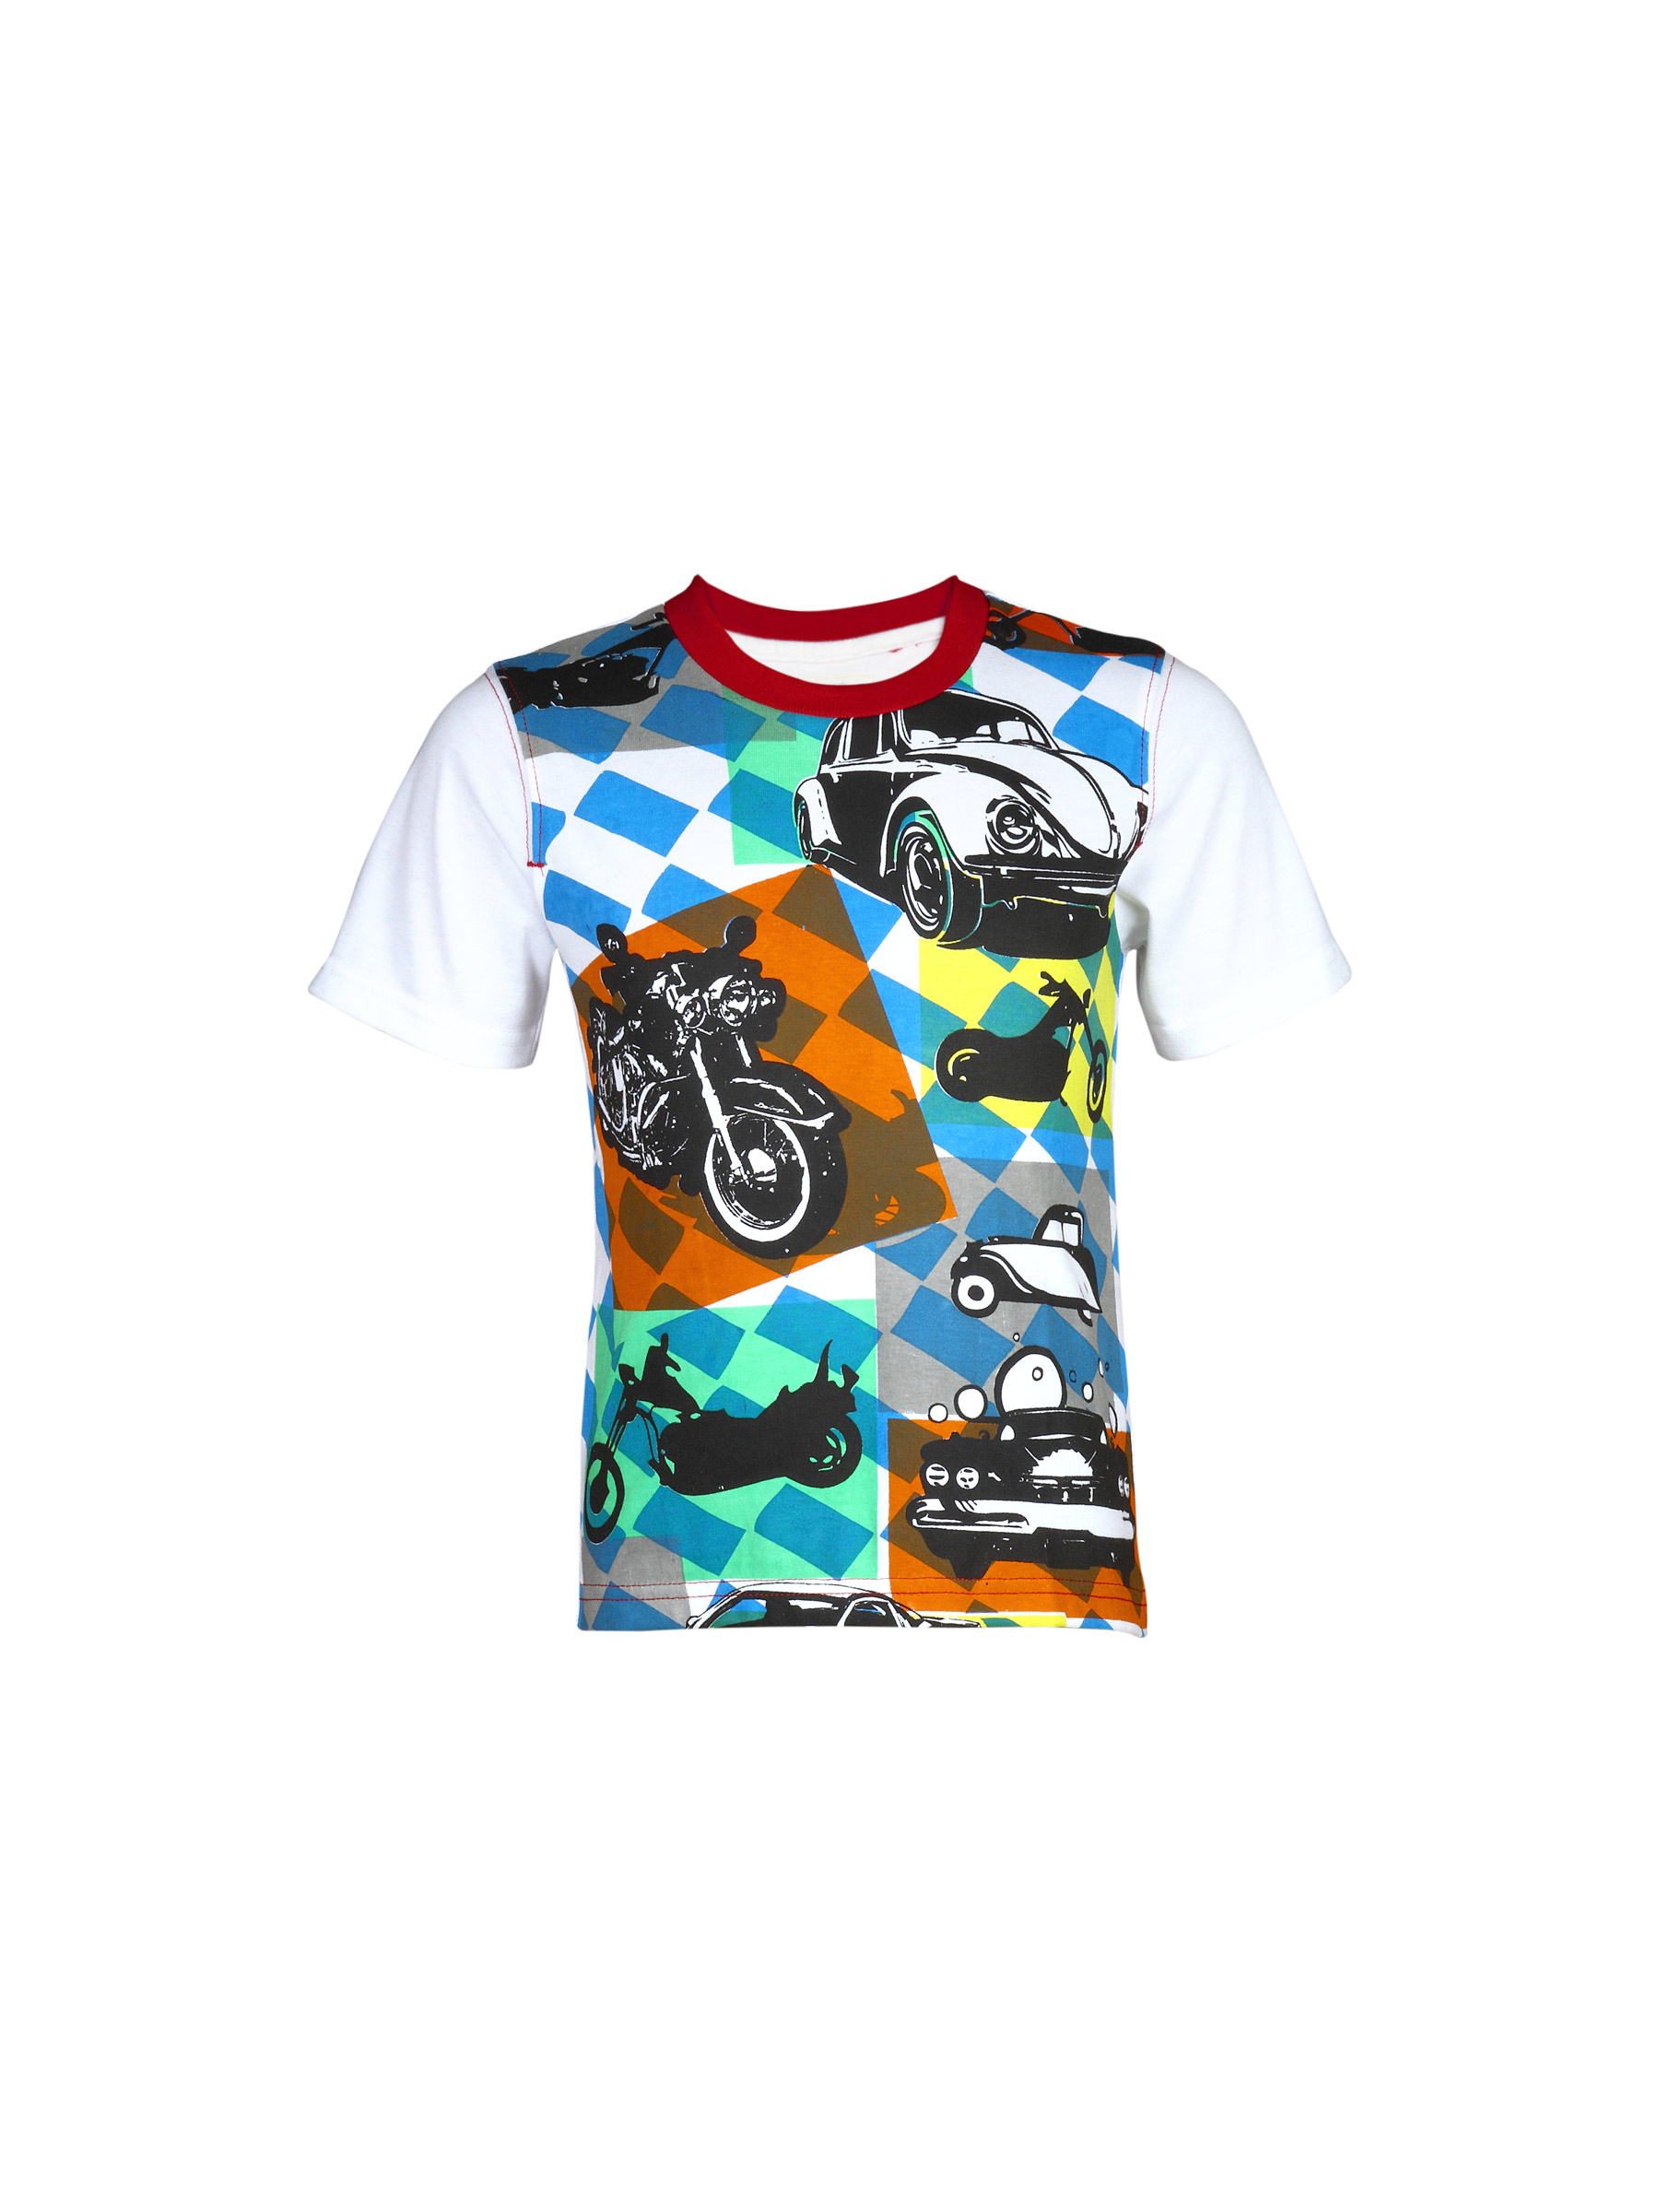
Doodle Boy's Car Print White Red Blue Kidswear
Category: Apparel / Topwear / Tshirts
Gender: Boys
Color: White
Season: Fall 2011
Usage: Casual